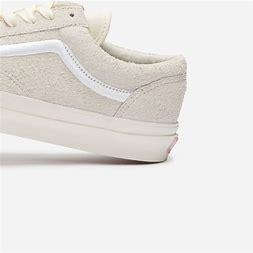
Brand: Vans
Model: Style 36